PAOK BC

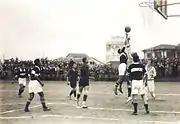
PAOK vs. HANTH (YMCA). during the 1920s.

The men's basketball section of the multi-sports club PAOK AC was created in 1928, when Alekos Alexiadis, a young member of the administration council of PAOK AC (founded in 1926), took the initiative to create a men's basketball team. He "gave birth" to the basketball department again, after World War II. After the war, Alekos Alexiadis began to organize a basketball team from the children that played at the only basketball court in Thessaloniki. The first honor for PAOK's basketball section was the win of the 1958–59 Greek League championship. The team was crowned the Champions of Greece, with the following players; Dapontes, Kyriakou, Oikonomou, Paschalis, Stalios, Kokkos, Theoridis, Angelidis, Stergiou, Konstantinidis, and player-coach Irakleios Klagas. The next year, PAOK competed for the first time in a European-wide competition and was eliminated in the first round of the European Champions Cup by the Romanian champions CCA București. Three years later, the Greek League was reconstructed into a Nation-wide League, but PAOK was placed in the Second National Division, where they won an immediate league promotion to the first division the next year. The worst season of the club to date was in 1976–77, when PAOK avoided relegation, with a 66–53 play-out win over Dimokritos.